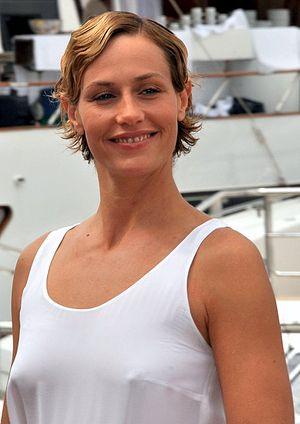
Au-delà est un drame américain réalisé par Clint Eastwood, sorti en 2010.
Cécile de France, née le 17 juillet 1975 à Andenne, est une actrice belge.